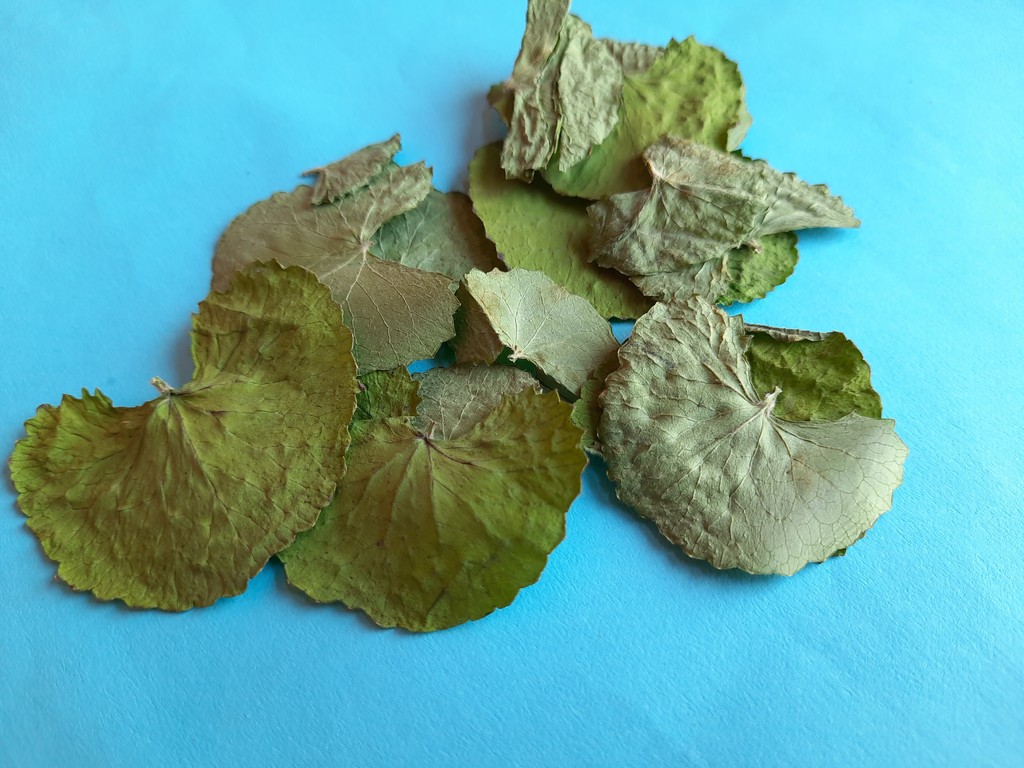
Label: Dried